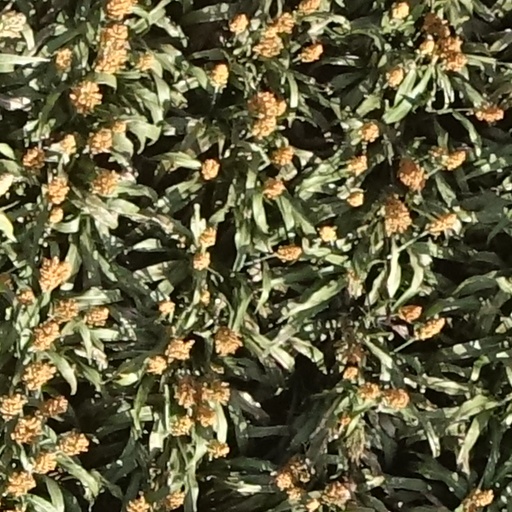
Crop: sorghum